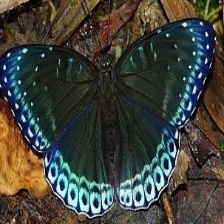
Species: POPINJAY